History of religious pluralism

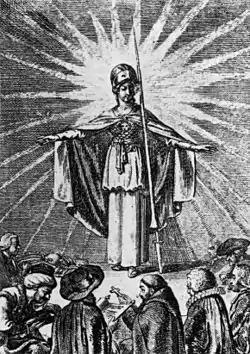
Minerva as a symbol of enlightened wisdom protects the believers of all religions (Daniel Chodowiecki, 1791)

The history of religious pluralism is the fruit of a long development that reaches from antiquity to contemporary trends in postmodernity.